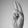
ASL letter: U